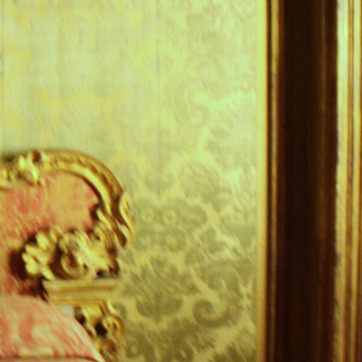
Material: wallpaper